Thessaly

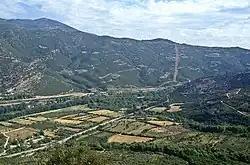
Vale of Tempe

The Vlachs (Aromanians) of Thessaly (originally a chiefly transhumant Romance-speaking population) first appear in Byzantine sources in the 11th century, in the "Strategikon of Kekaumenos" and Anna Komnene's "Alexiad"). In the 12th century, the Jewish traveller Benjamin of Tudela records the existence of the district of "Vlachia" near Halmyros in eastern Thessaly, while the Byzantine historian Niketas Choniates places "Great Vlachia" near Meteora. The term is also used by the 13th-century scholar George Pachymeres, and it appears as a distinct administrative unit in 1276, when the "pinkernes" Raoul Komnenos was its governor ("kephale").